Königsberg

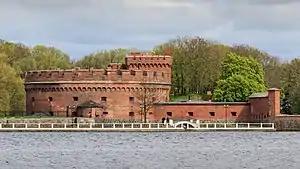
Dohna Tower, the last to surrender after the Soviet storming of Königsberg in 1945

The Jewish community in the city had its origins in the 16th century, with the arrival of the first Jews in 1538. The first synagogue was built in 1756. A second, smaller synagogue which served Orthodox Jews was constructed later, eventually becoming the New Synagogue.